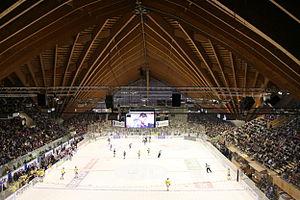
L'Eisstadion Davos est la patinoire du club de hockey sur glace du HC Davos. Elle est située à Davos en Suisse.
La Coupe Spengler est la plus ancienne compétition internationale de club de hockey sur glace après celle de la coupe Stanley. Elle a lieu chaque année à Davos et se déroule entre Noël et le Nouvel An. Les équipes participantes sont invitées par l'équipe hôte, le HC Davos.